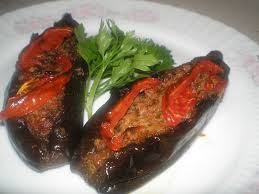
Yemek: karniyarik